Natural Science and Technical Academy Isny

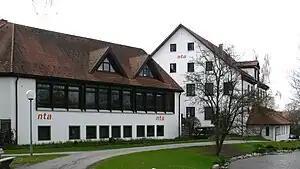

The Natural Science and Technical Academy Isny (German: "Naturwissenschaftlich-Technische Akademie Isny", NTA or NTA Isny) is a privately run, state-approved German university focusing in applied sciences, located in Isny im Allgäu.